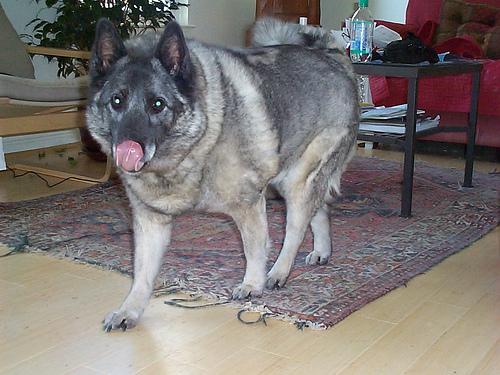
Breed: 217-n000046-Norwegian_elkhound